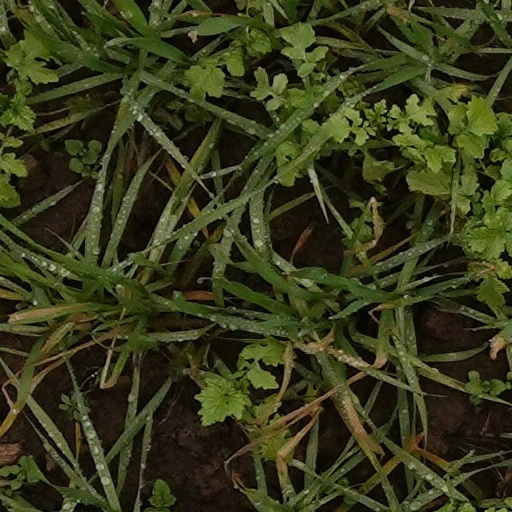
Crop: wheat